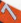
Number: 7